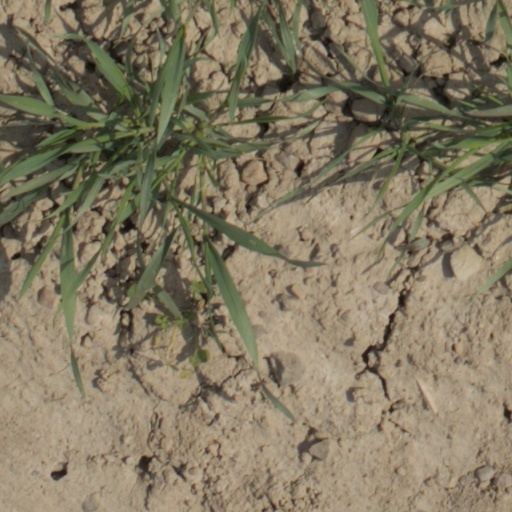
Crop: wheat